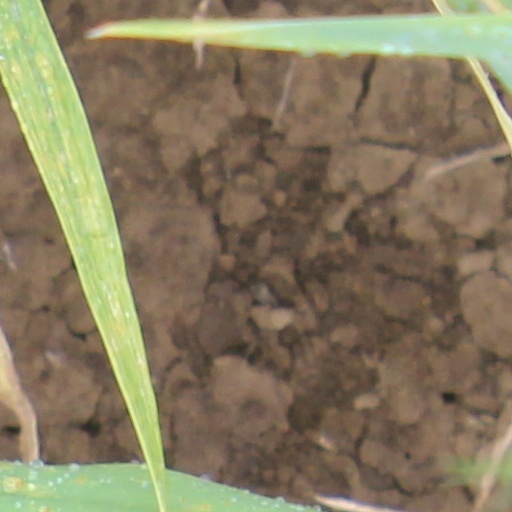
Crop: wheat